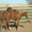
Label: horse